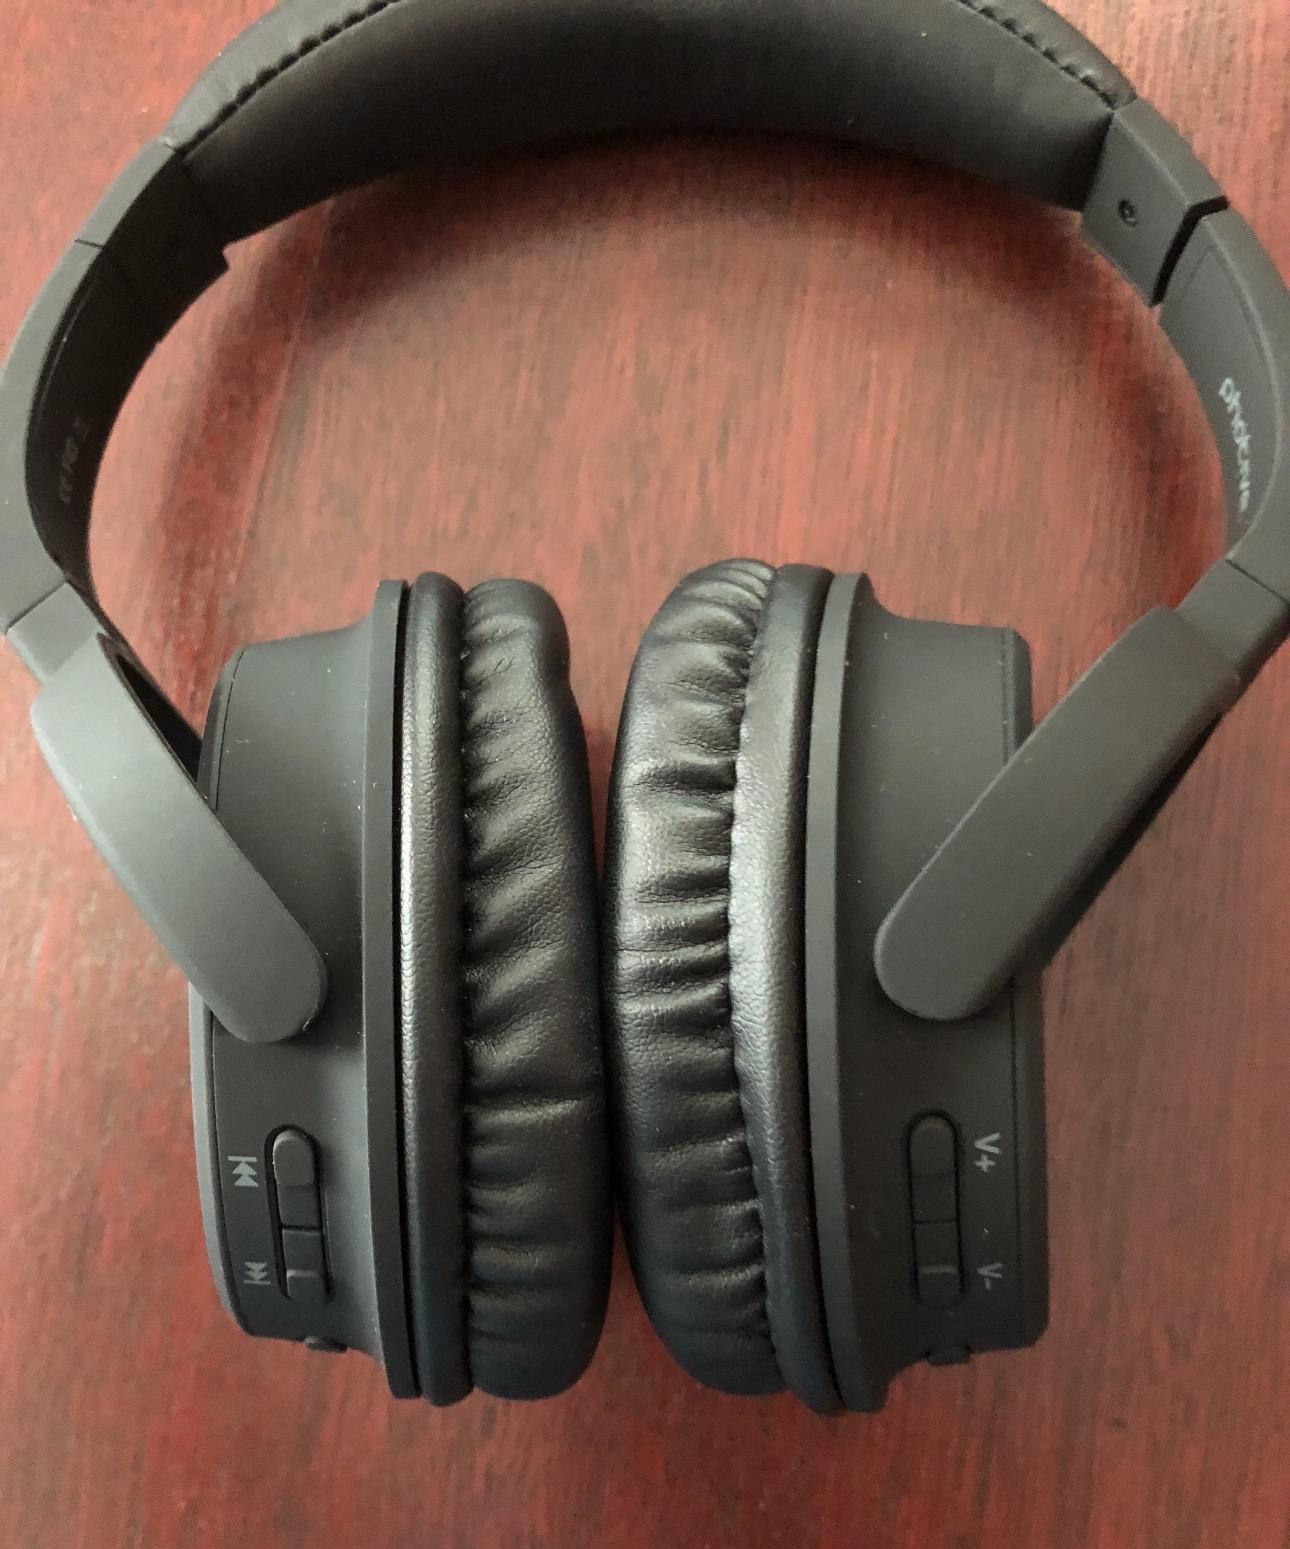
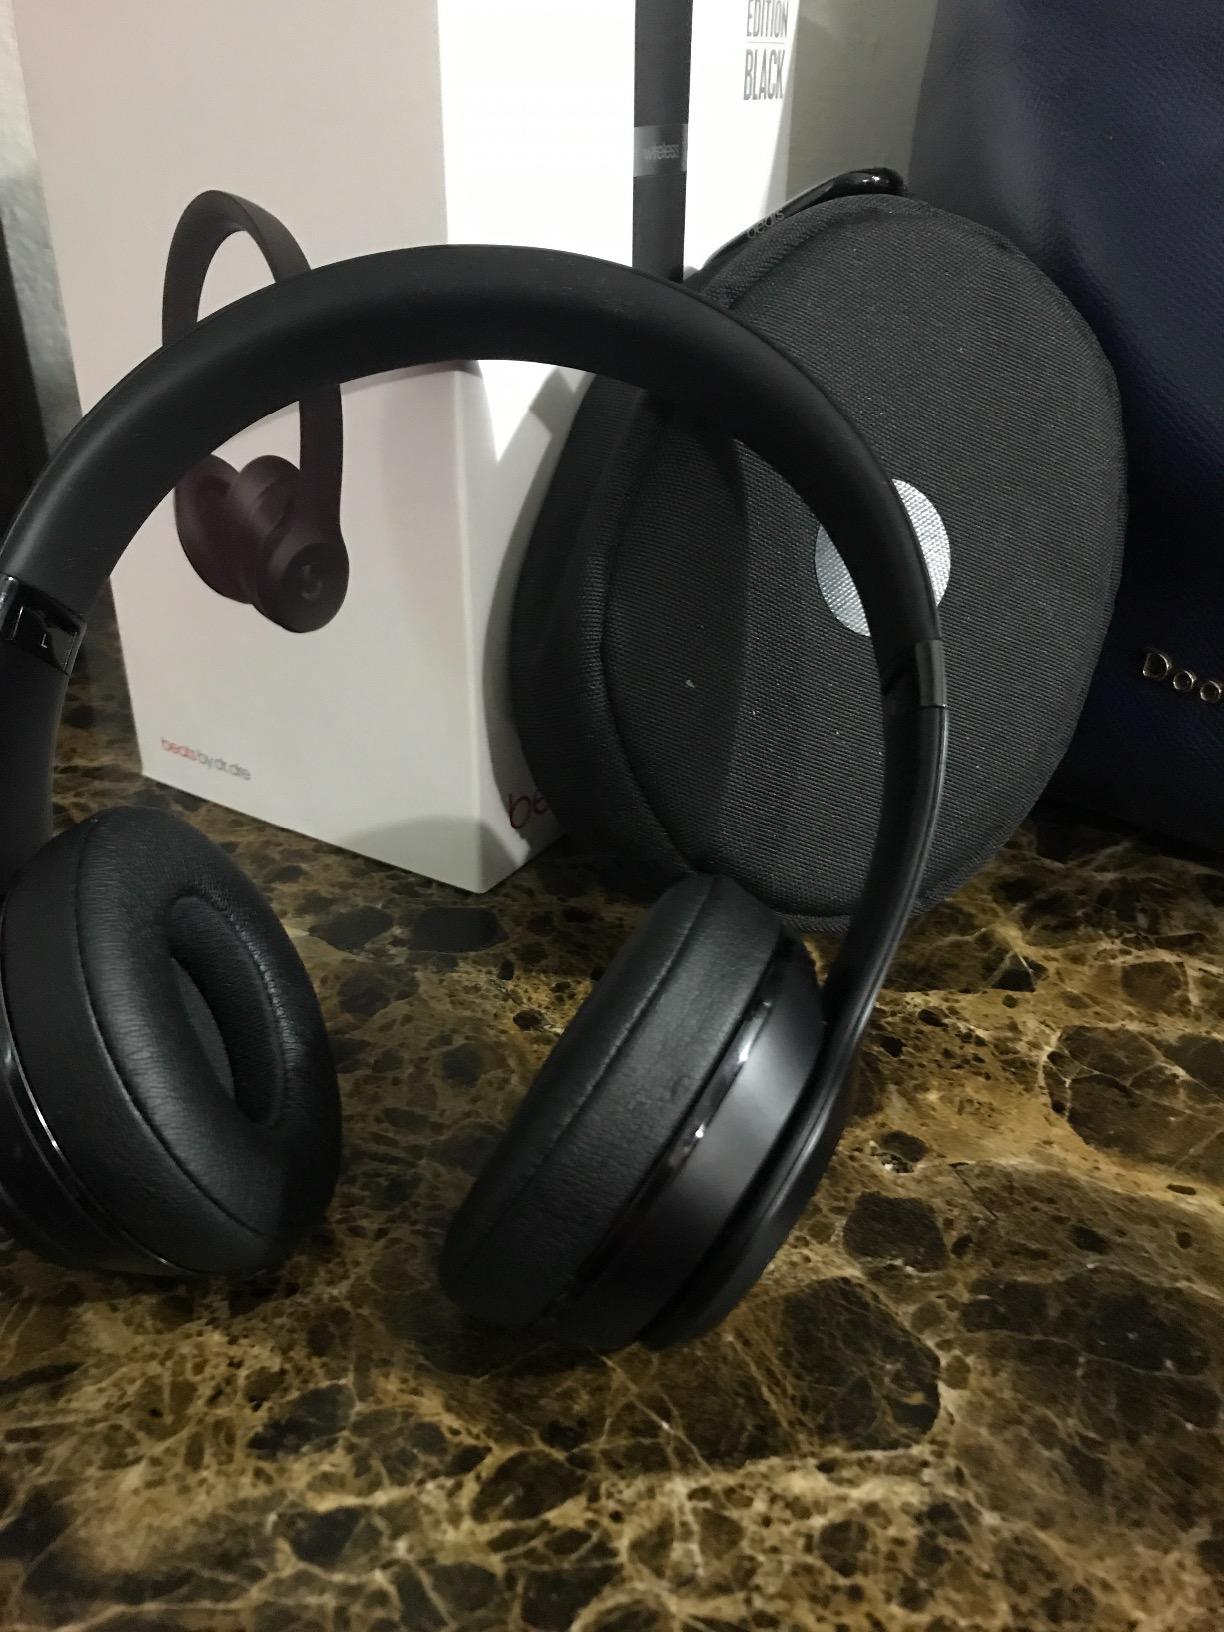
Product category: headphones
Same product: no